Quechua people

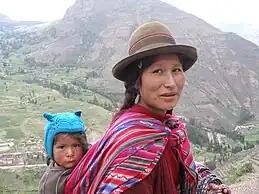

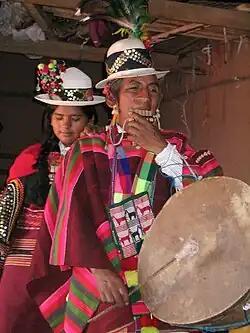
Quechua person playing "siku" panpipe and "caja" drum in Sucre

Despite their ethnic diversity and linguistic distinctions, the various Quechua ethnic groups have numerous cultural characteristics in common. They also share many of these with the Aymara or other Indigenous peoples of the central Andes.